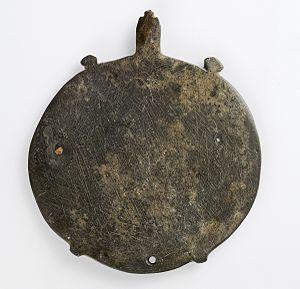
Palette à fard en forme de tortue Trionyx du Nil
La culture de Nagada se développe donc sur 650 ans, au cours de la période prédynastique égyptienne, en Haute-Égypte. On passe alors d'une population qui pratique élevage et chasse, et quelques cultures domestiquées, à une société hiérarchisée, de cultivateurs de céréales, regroupés dans des villes et dominée par des chefs, puis par des souverains qui se font la guerre jusqu'à ce que l'un d'entre-eux parvienne, à l'époque suivante, à unifier toute l'Égypte sous son pouvoir. C'est à cette période ultime qu'apparait l'écriture égyptienne.
L’Égypte antique constitue le thème principal du département des Antiquités du Musée des Beaux-Arts de Lyon et la collection égyptienne qu'il détient est la plus grande de France après celle du Musée du Louvre. Sur les treize salles que compte le département, l'Égypte en occupe neuf. Cette place s’explique par l’importance historique de l’égyptologie à Lyon, animée par des hommes tels que Victor Loret, dont la famille a fait don au musée en 1954 de plus d'un millier d'objets. Dès 1895, le Musée du Louvre fournit près de quatre cents objets pour constituer le fonds du département ; d'autres objets complètent ce dépôt quelques années plus tard, augmenté, en 1936, d'objets provenant du village des artisans de Pharaon à Deir el-Médineh.
La palette à fard en forme de tortue Trionyx du Nil est une antiquité égyptienne présente dans les collections du musée des Beaux-Arts de Lyon.